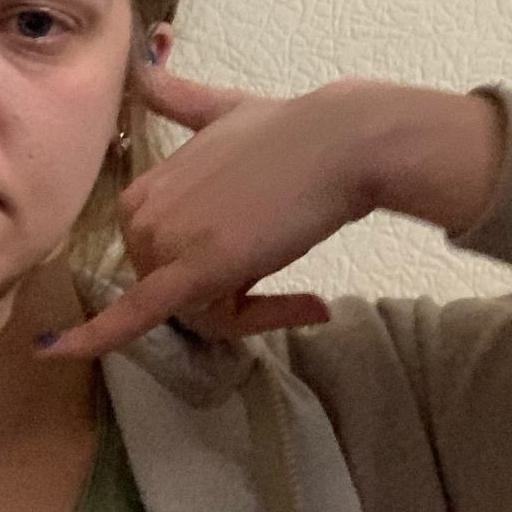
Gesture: call